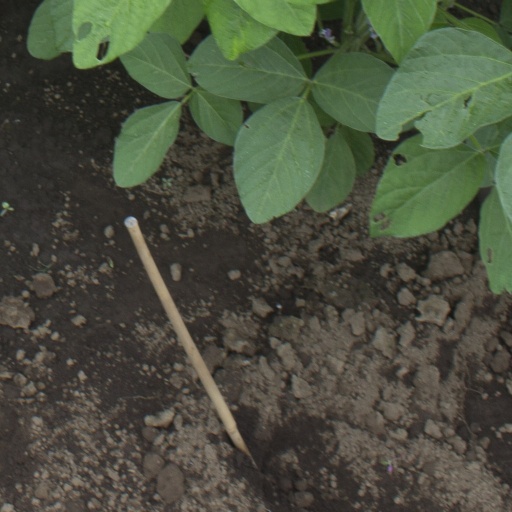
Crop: soybean